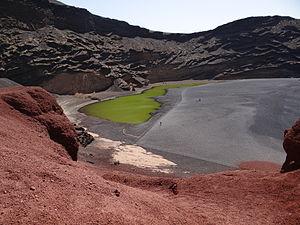
lagon vert el golfo